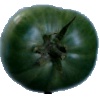
Label: Tomato not Ripened 1